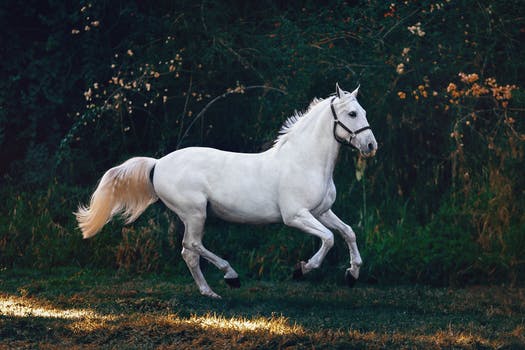
Label: No Watermark